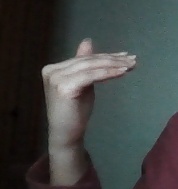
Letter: khaa